Diomid Gherman

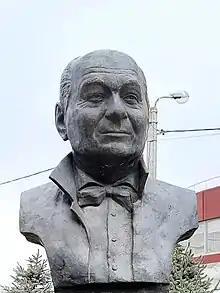
Bust of Gherman in Chișinău

Diomid Gherman (10 April 1928 – 19 April 2014) was a professor and researcher from Moldova and a corresponding member of the Academy of Sciences of Moldova. He was a leader of the Democratic Forum of Romanians in Moldova.